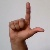
The image shows a hand gesture representing the letter 'L' in Indian Sign Language.